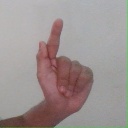
अक्षर: ळ